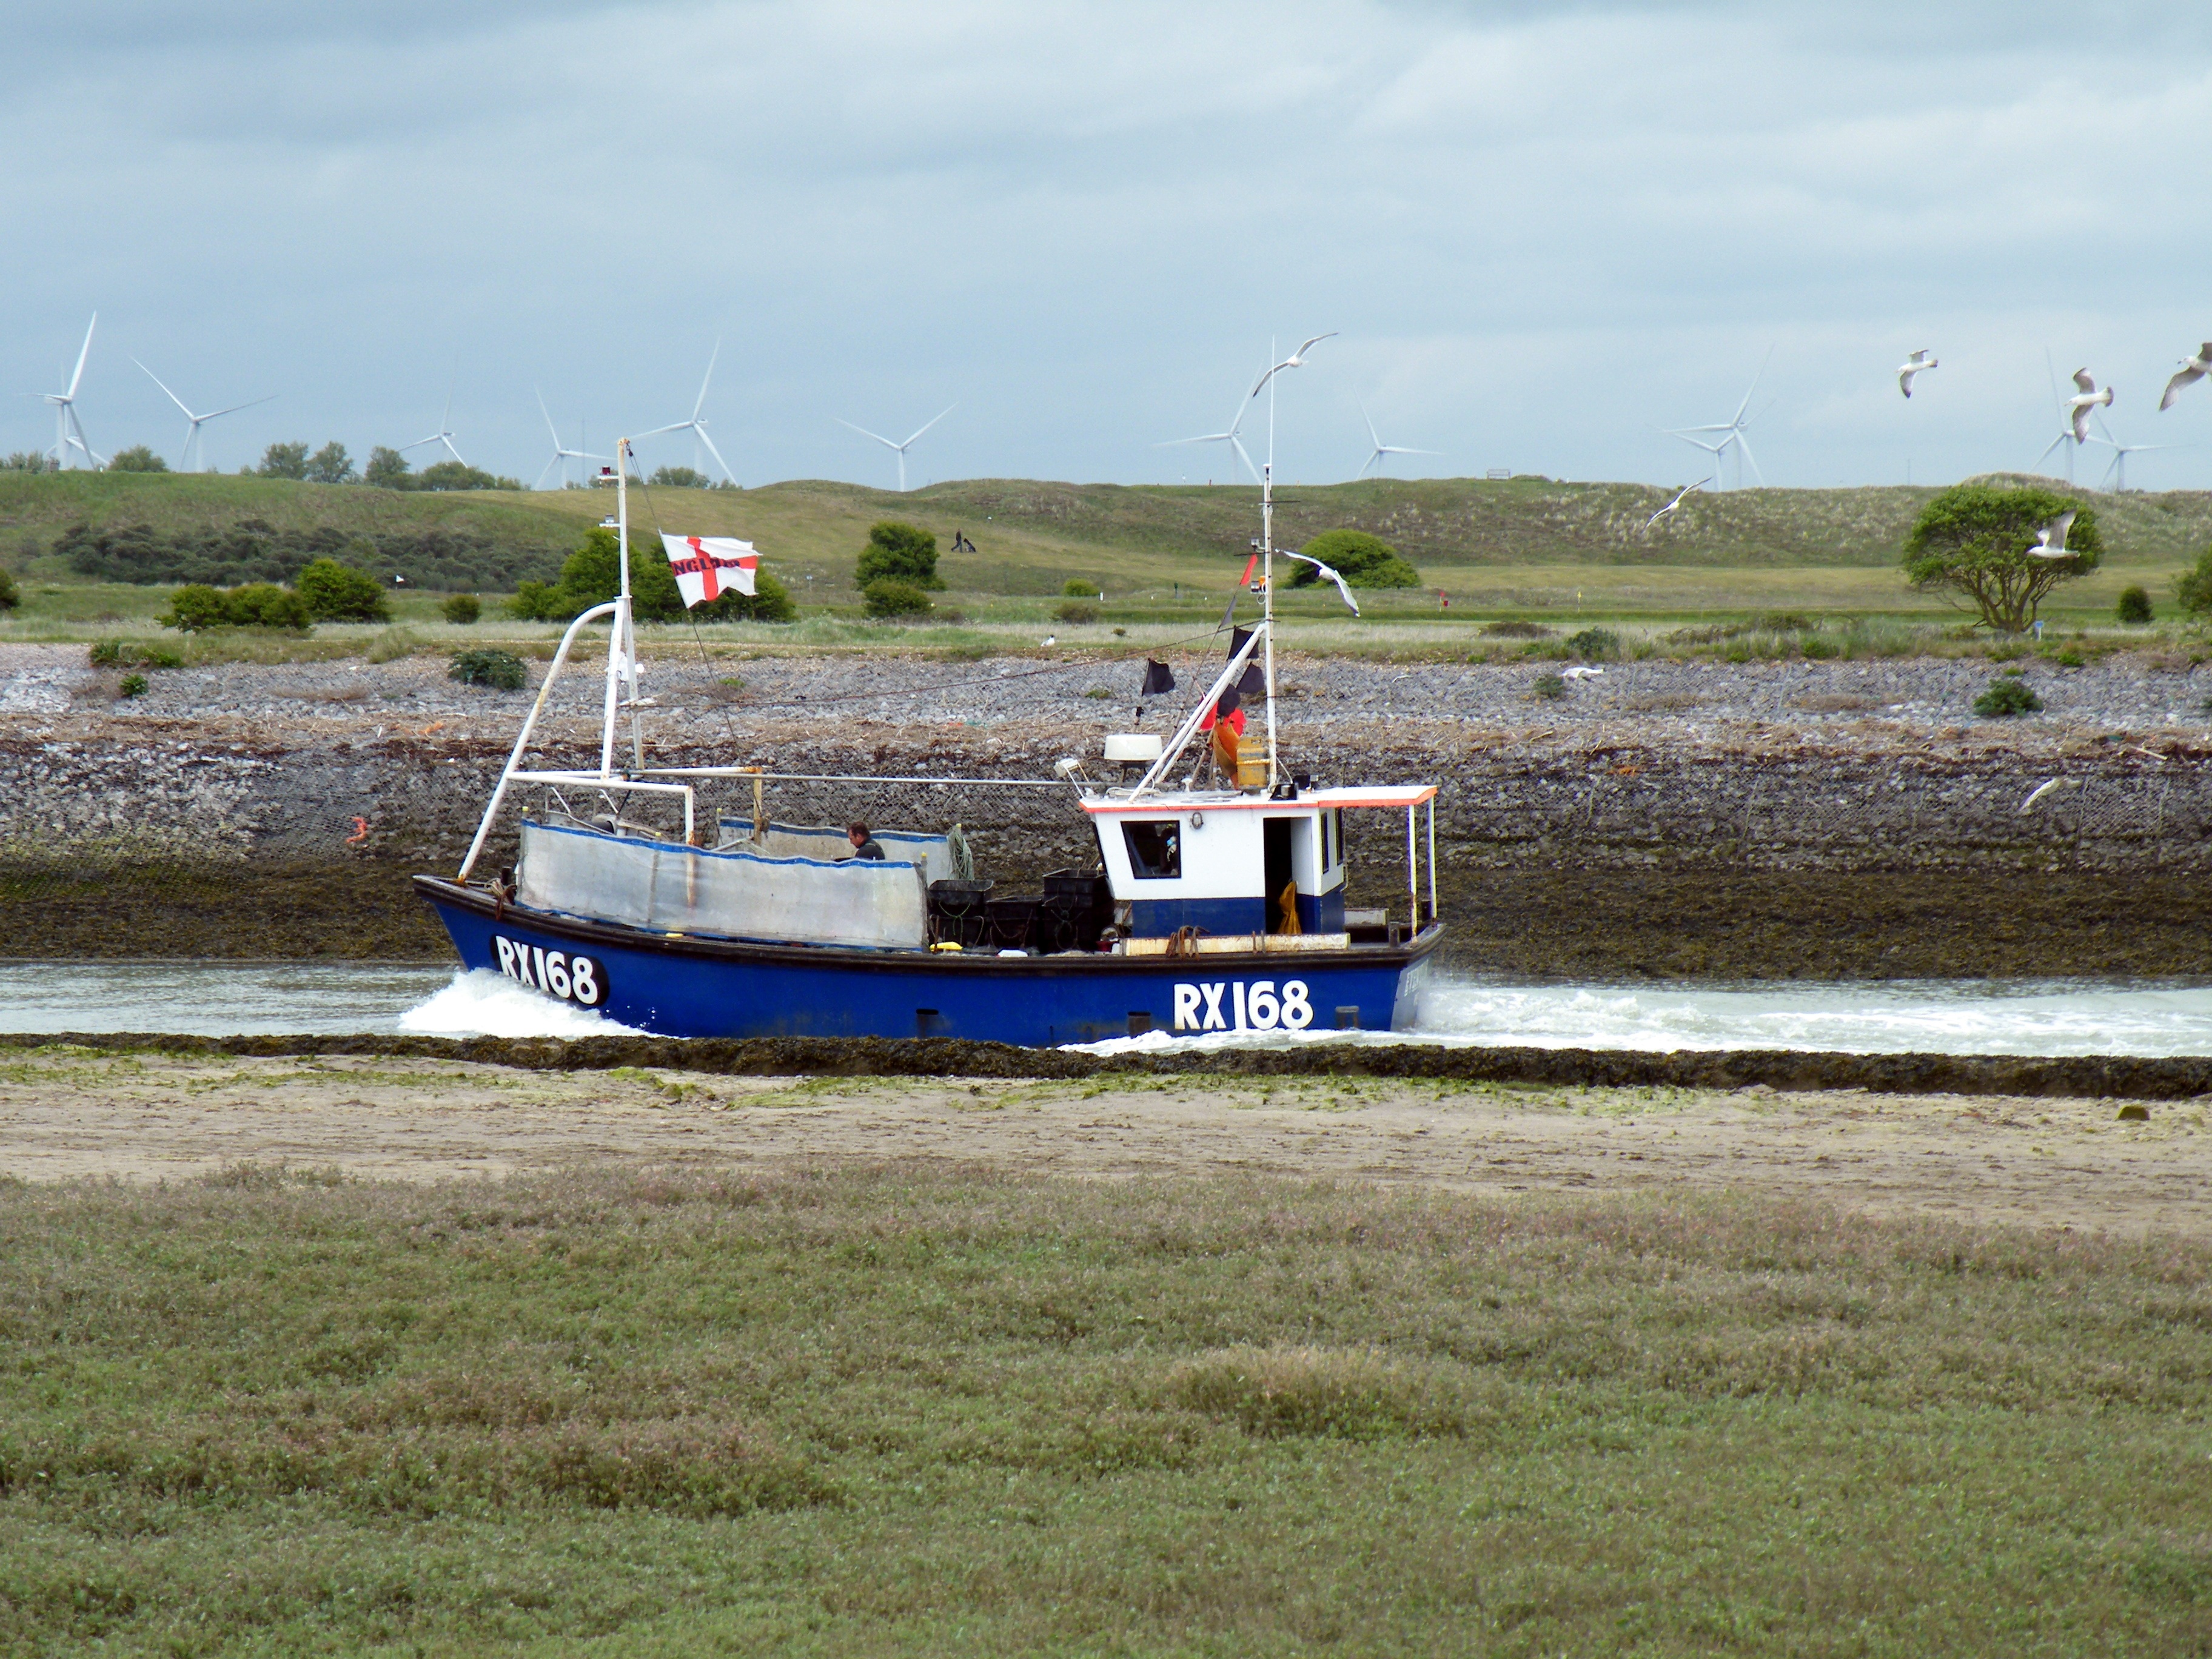
sea, coast, boat, ship, vessel, vehicle, fishing, waterway, fishing boat, ferry, seagulls, marine, channel, watercraft, fishing vessel